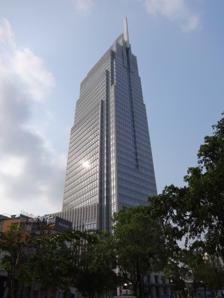
Building: Vietcombank Tower
Country: Vietnam
Year built: 2015
Vietcombank Tower is a skyscraper in Ho Chi Minh City . It is 205 m (673 ft) tall and has a floor area of 3.232m² and has 35 above ground floors and 4 underground floors. Office in District , Ho Chi Minh City Vietcombank Tower General information Status Completed Type Office Location 5 Me Linh Square , Bến Nghé, District 1 , Ho Chi Minh City Construction started October 2013 Completed March 2015 Height Height 206 metres (675,8 ft) Tip 206 metres (675,8 ft) Roof 186 metres (610,2 ft) Top floor 35 Technical details Floor count 40 (included ground floor and 4 underfground floors) Floor area 71,000 m 2 (764,238 sq ft) Design and construction Architect(s) Pelli Clarke Pelli Currently, it is the 8th tallest building in Vietnam and the 3rd in Ho Chi Minh City . It is the headquarters of Vietcombank . The architect is César Pelli . Construction Construction started in 2010, and the building was finished in 2015. References